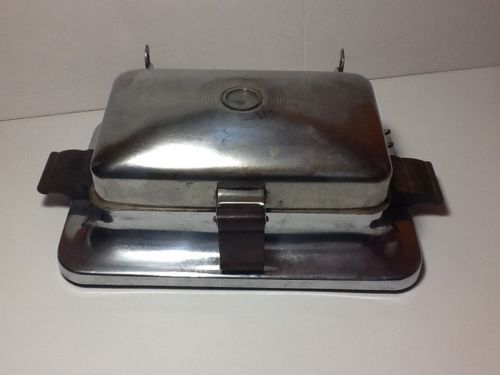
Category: toaster